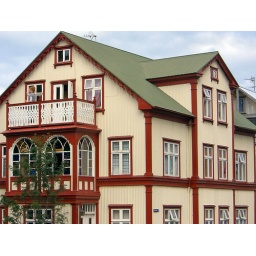
A typical wooden house in the centre of Reykjavik.